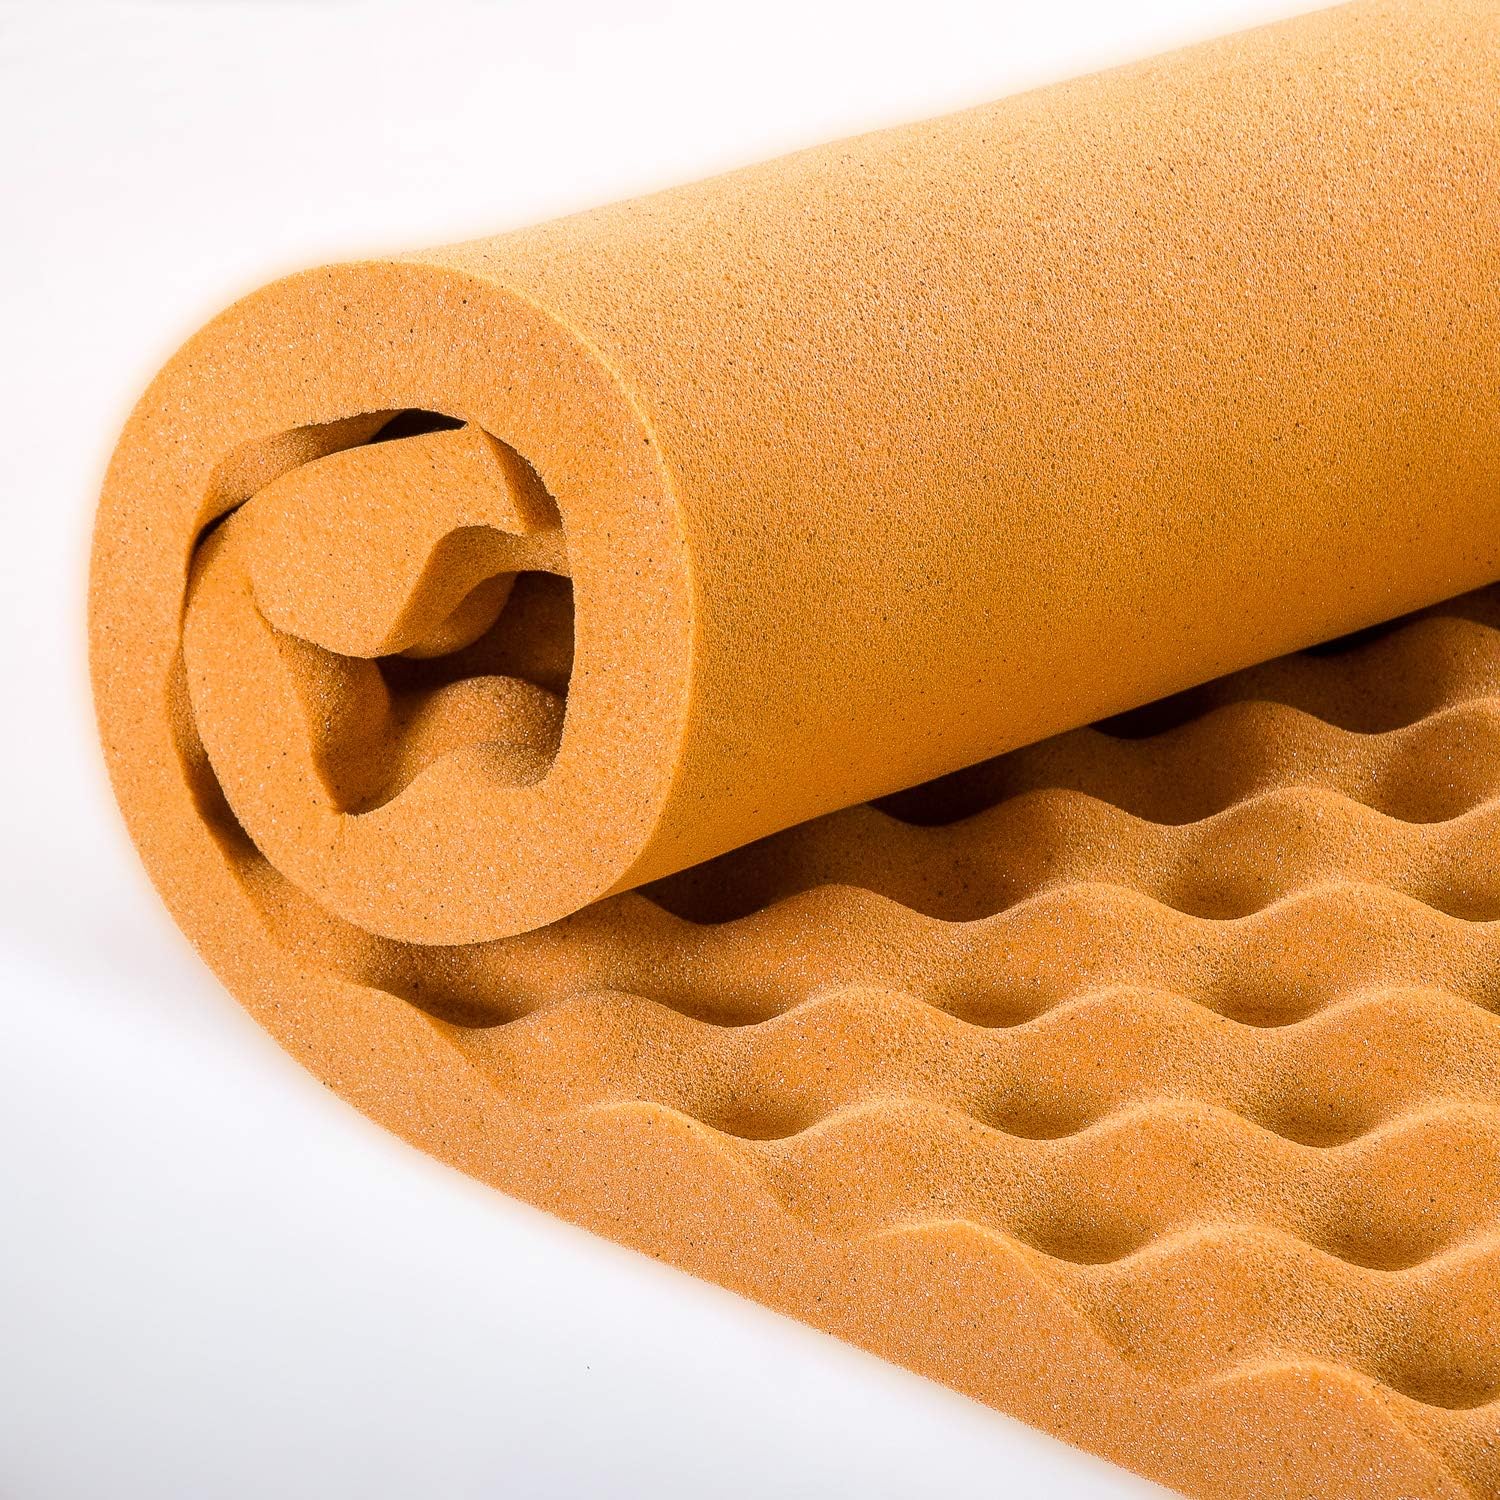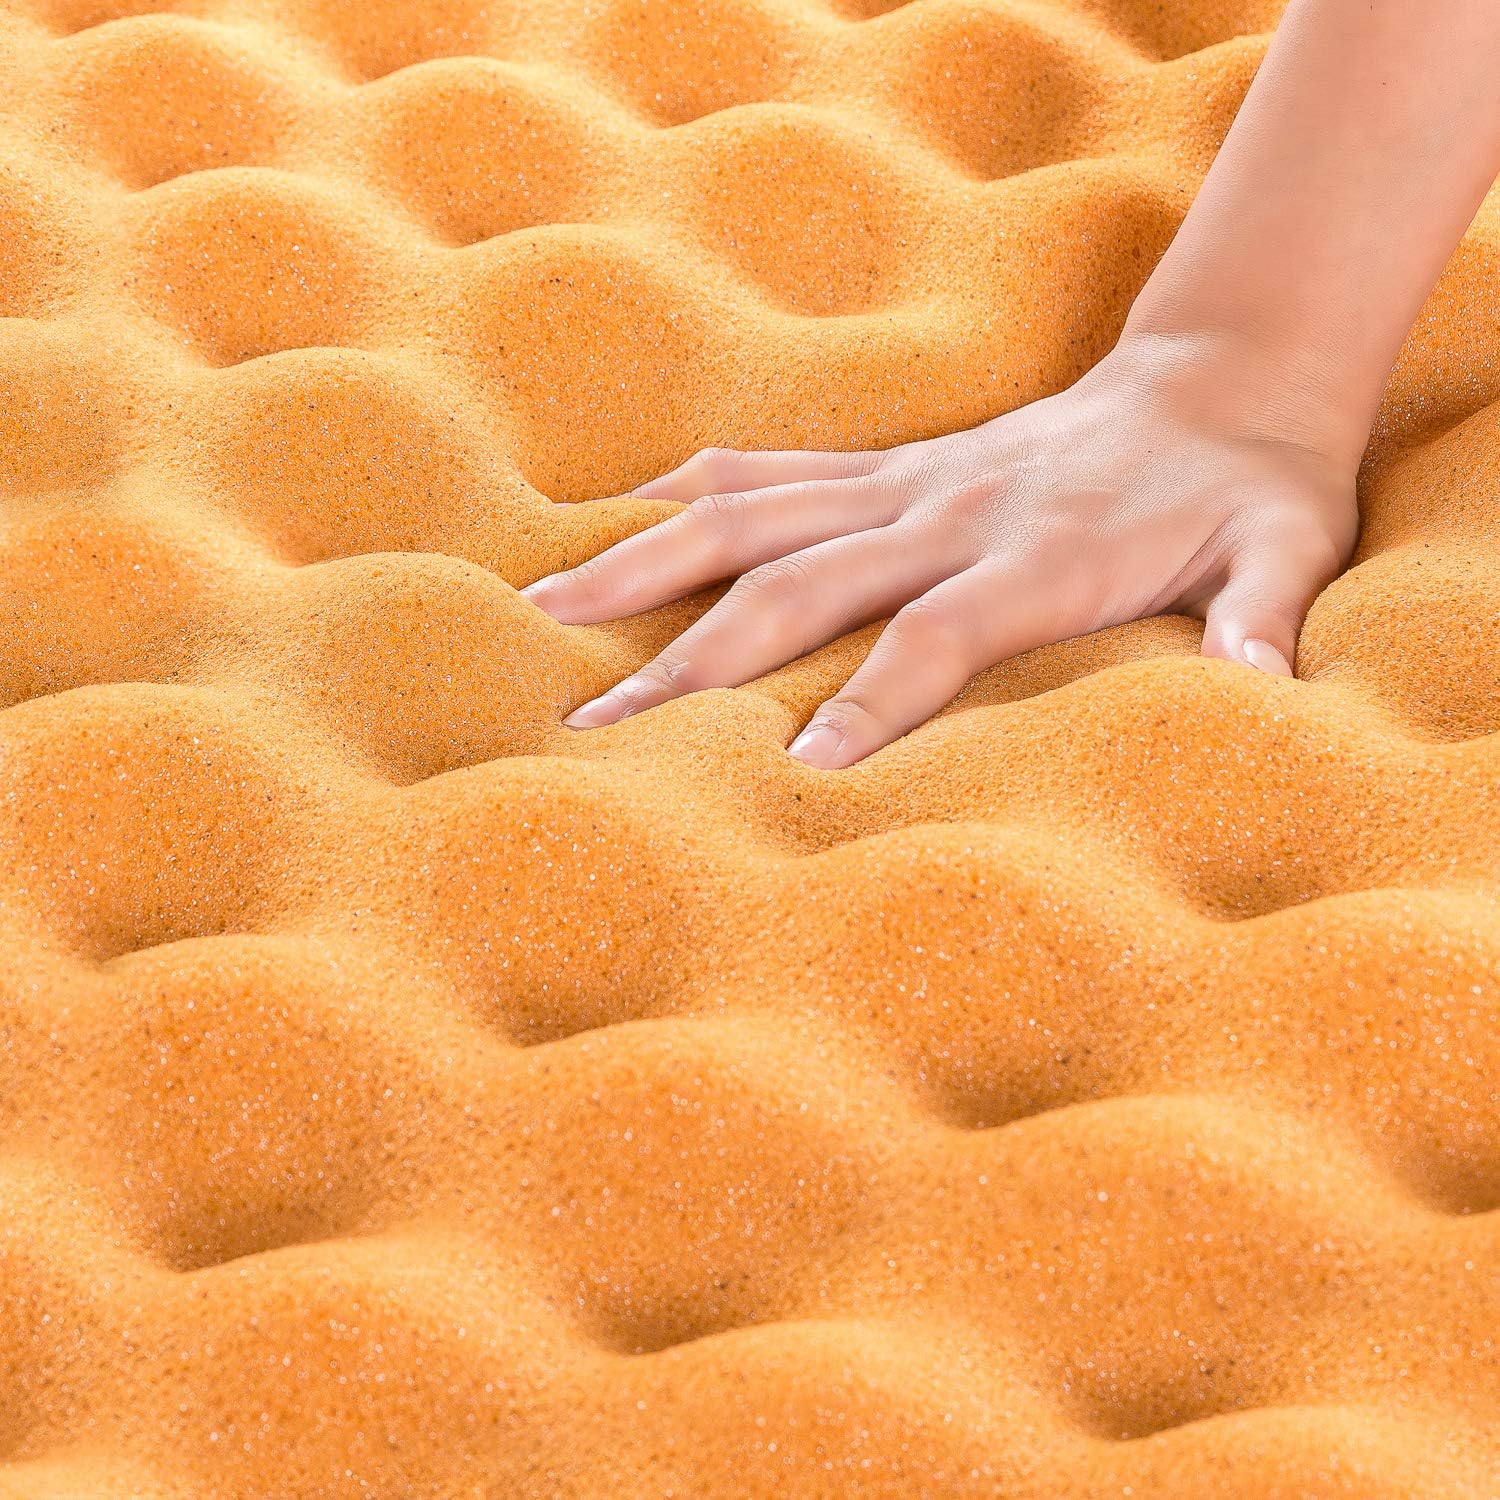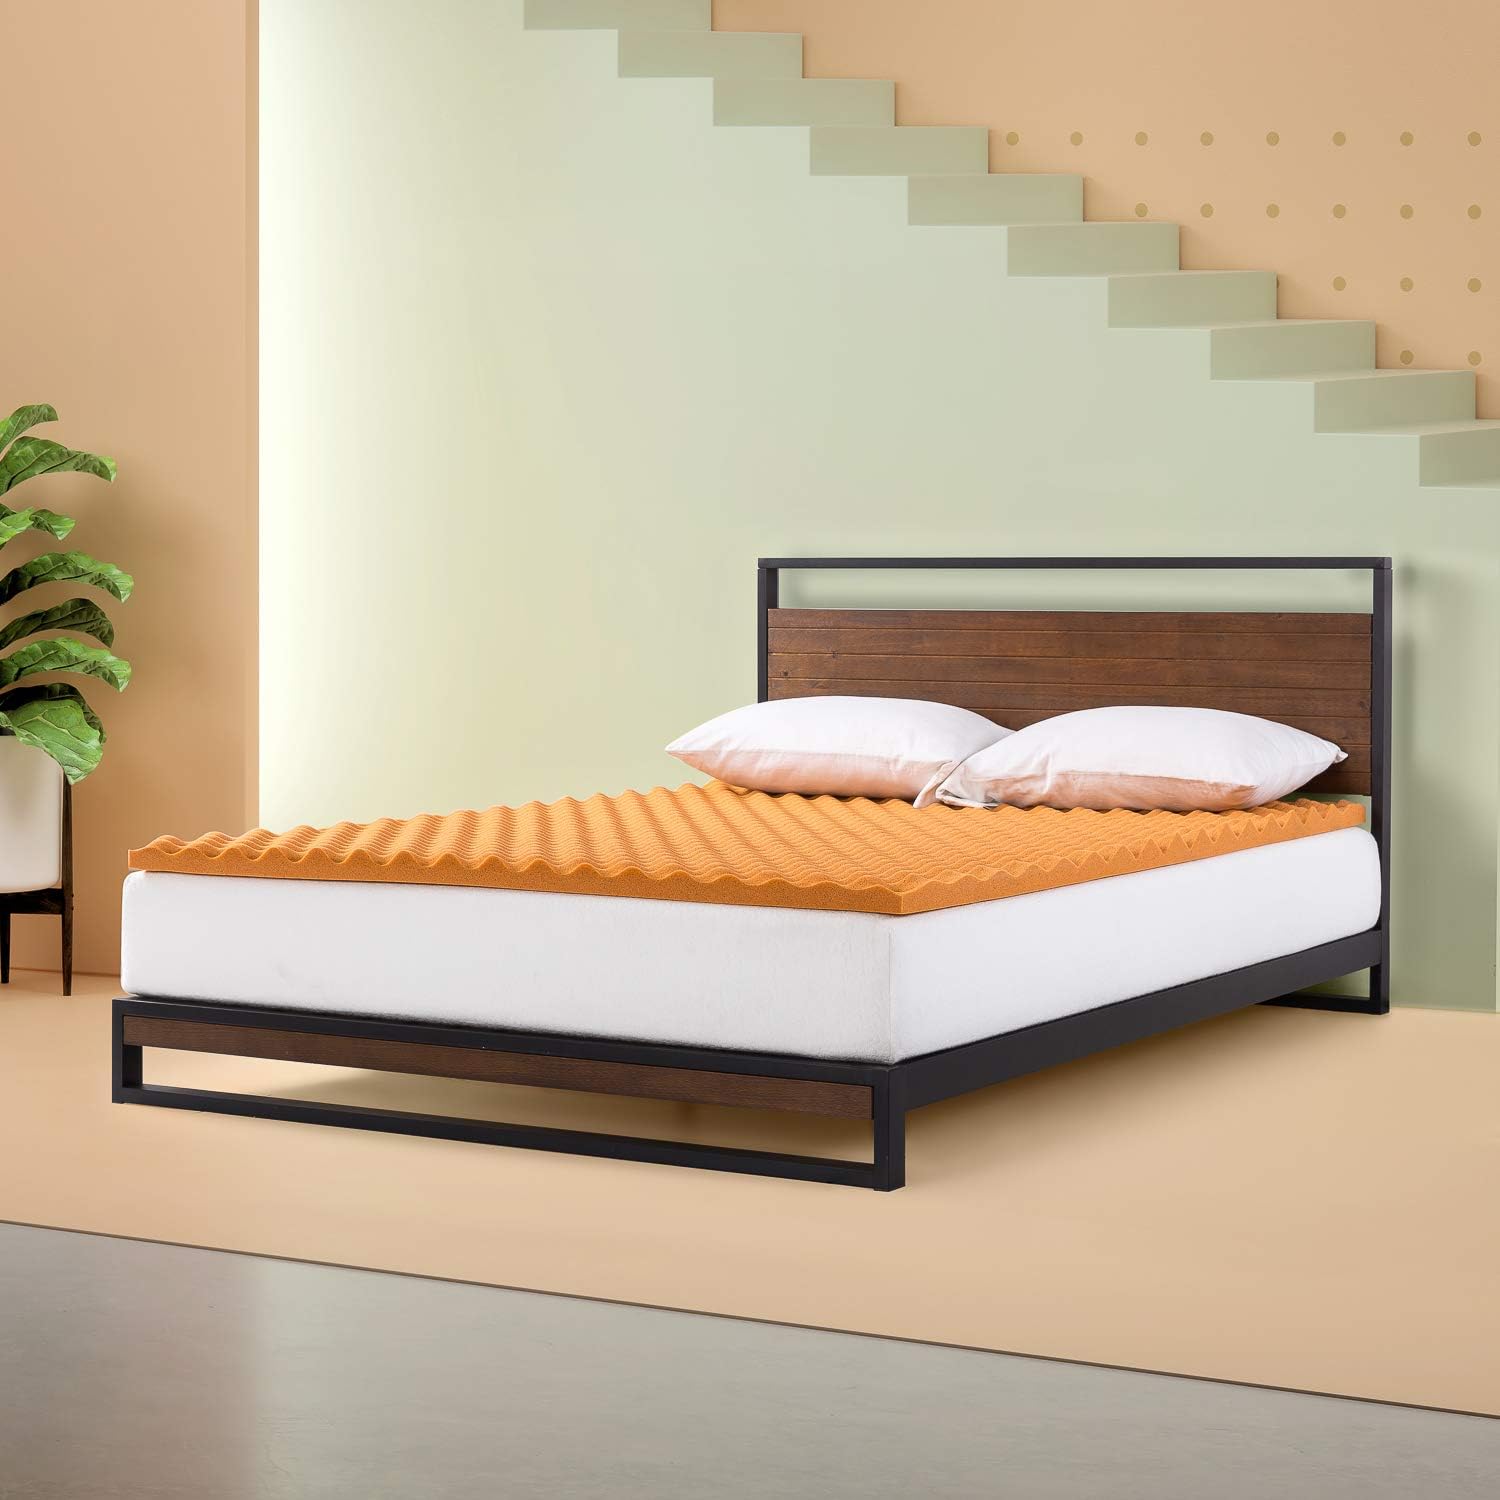
ZINUS 1.5 Inch Copper Memory Foam Mattress Topper / Cooling Foam / Pressure Relieving Contoured Surface, King
Category: Amazon Home
The Copper Memory Foam Mattress Topper adds more than just a layer of supportive softness to your existing bed. With its naturally thermoregulating copper infusion, this topper is made to resist moisture for your cleanest sleep night after night. And sleeping soundly is no sweat, as this topper is made with conductive copper and cooling comfort curves to draw excess heat away from the body while allowing air to circulate, ensuring a cooler, more optimal sleep temperature. Crafted with pressure-relieving memory foam and a contoured surface, the convoluted Copper Memory Foam Topper is the perfect solution to improve a mattress that leaves you with aches and pains. Complete with a 5-year worry-free warranty, it brings you multiple sleep-enhancing benefits all in one affordable mattress topper.
Features: Memory Foam | COOLING & MOISTURE RESISTANT - A topper that works harder and smarter, thanks to our copper-infused foam, which is highly conductive to reduce excess body heat, dispelling excess moisture | SOFTNESS & SUPPORT - Topper features copper and gel-infused memory foam and a contoured airflow design, for softness, support and cool comfort designed to sit right beneath your regular fitted sheet; cradles pressure points to deliver customized support | CERTIPUR-US CERTIFIED - Highest quality foam is CertiPUR-US Certified for durability, performance, and content | EXPERTLY PACKAGED - Our technology allows this topper to be efficiently compressed into one box that’s easily shipped to your door; simply unbox, unroll and this topper does the rest, expanding to its original shape within 72 hours | Worry-free 5 year limited warranty included; a new foam scent is normal and should dissipate within 72 hours